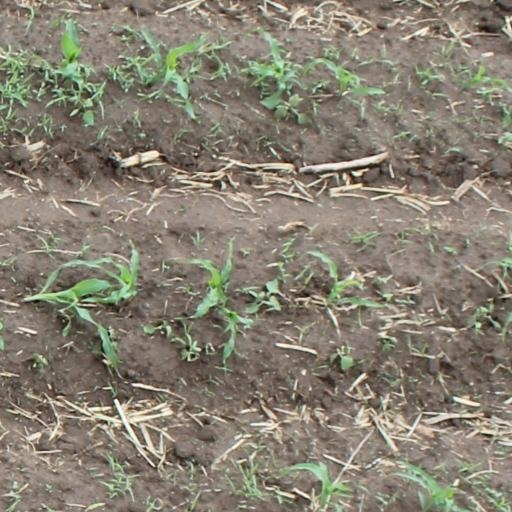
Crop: maize; corn